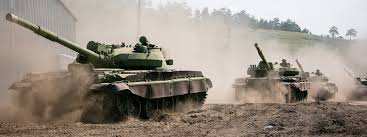
Label: Tank